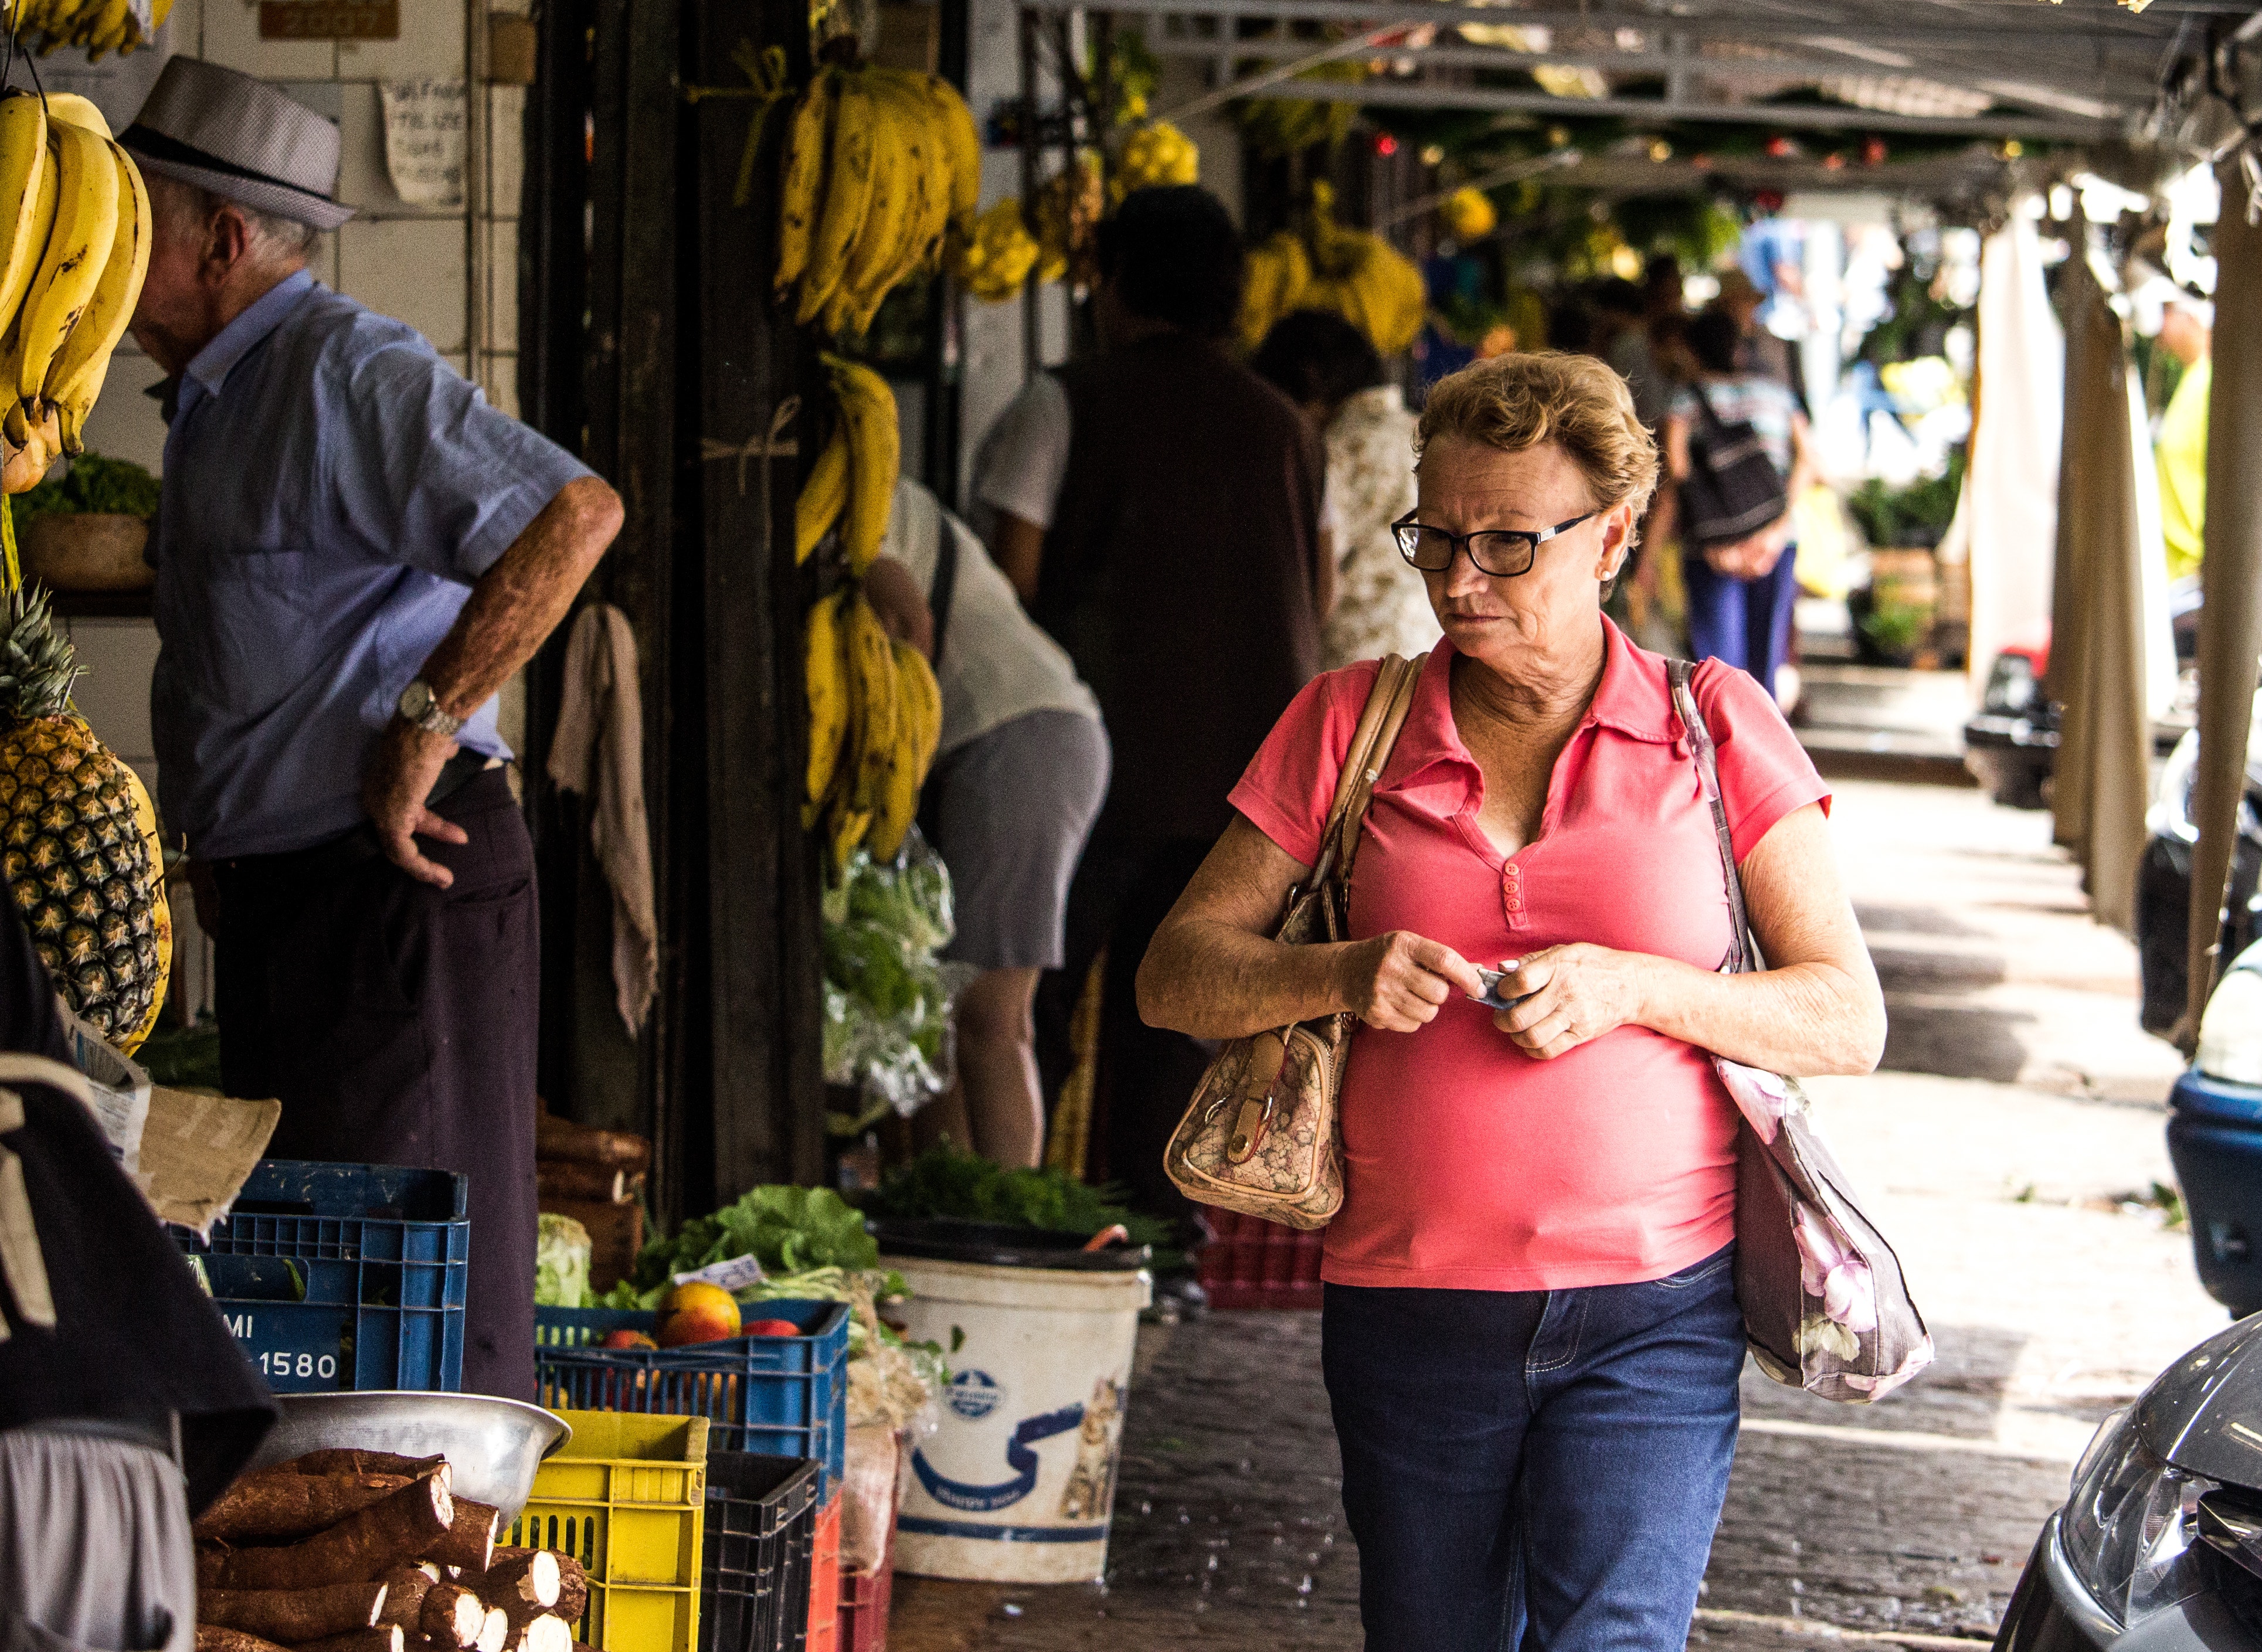
selling, market, marketplace, public space, people, bazaar, human settlement, yellow, city, hawker, street, local food, street food, flea market, stall, shopping, travel, tourism, vacation, customer, shopkeeper, road